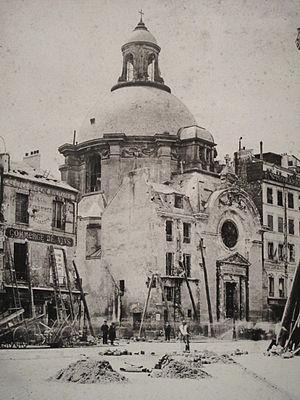
La rue Saint-Antoine et le temple du Marais après les combats et les incendies de la Commune, Paris 4e arr.